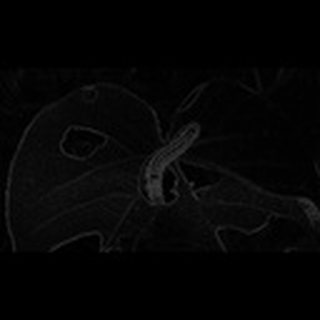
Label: cotton_army_worm